Wine tourism

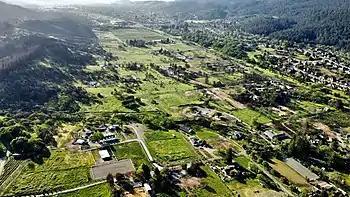
Birds-eye view of Sonoma Valley

Most visits to the wineries take place at or near the site where the wine is produced. Visitors typically learn the history of the winery, see how the wine is made, and then taste the wines. At some wineries, staying in a small guest house at the winery is also offered. Many visitors buy the wines made by the winery at the premises, accounting for up to 33% of their annual sales.